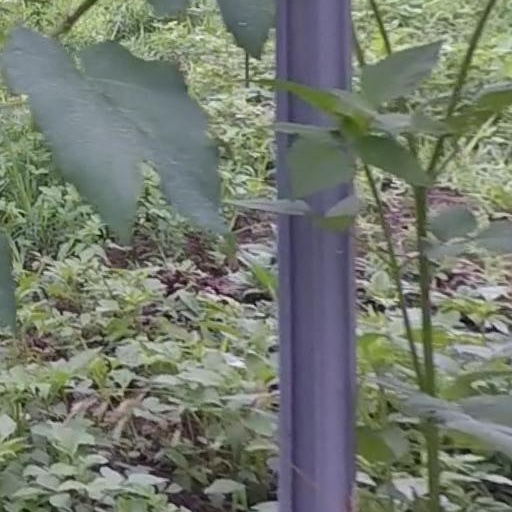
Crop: grape